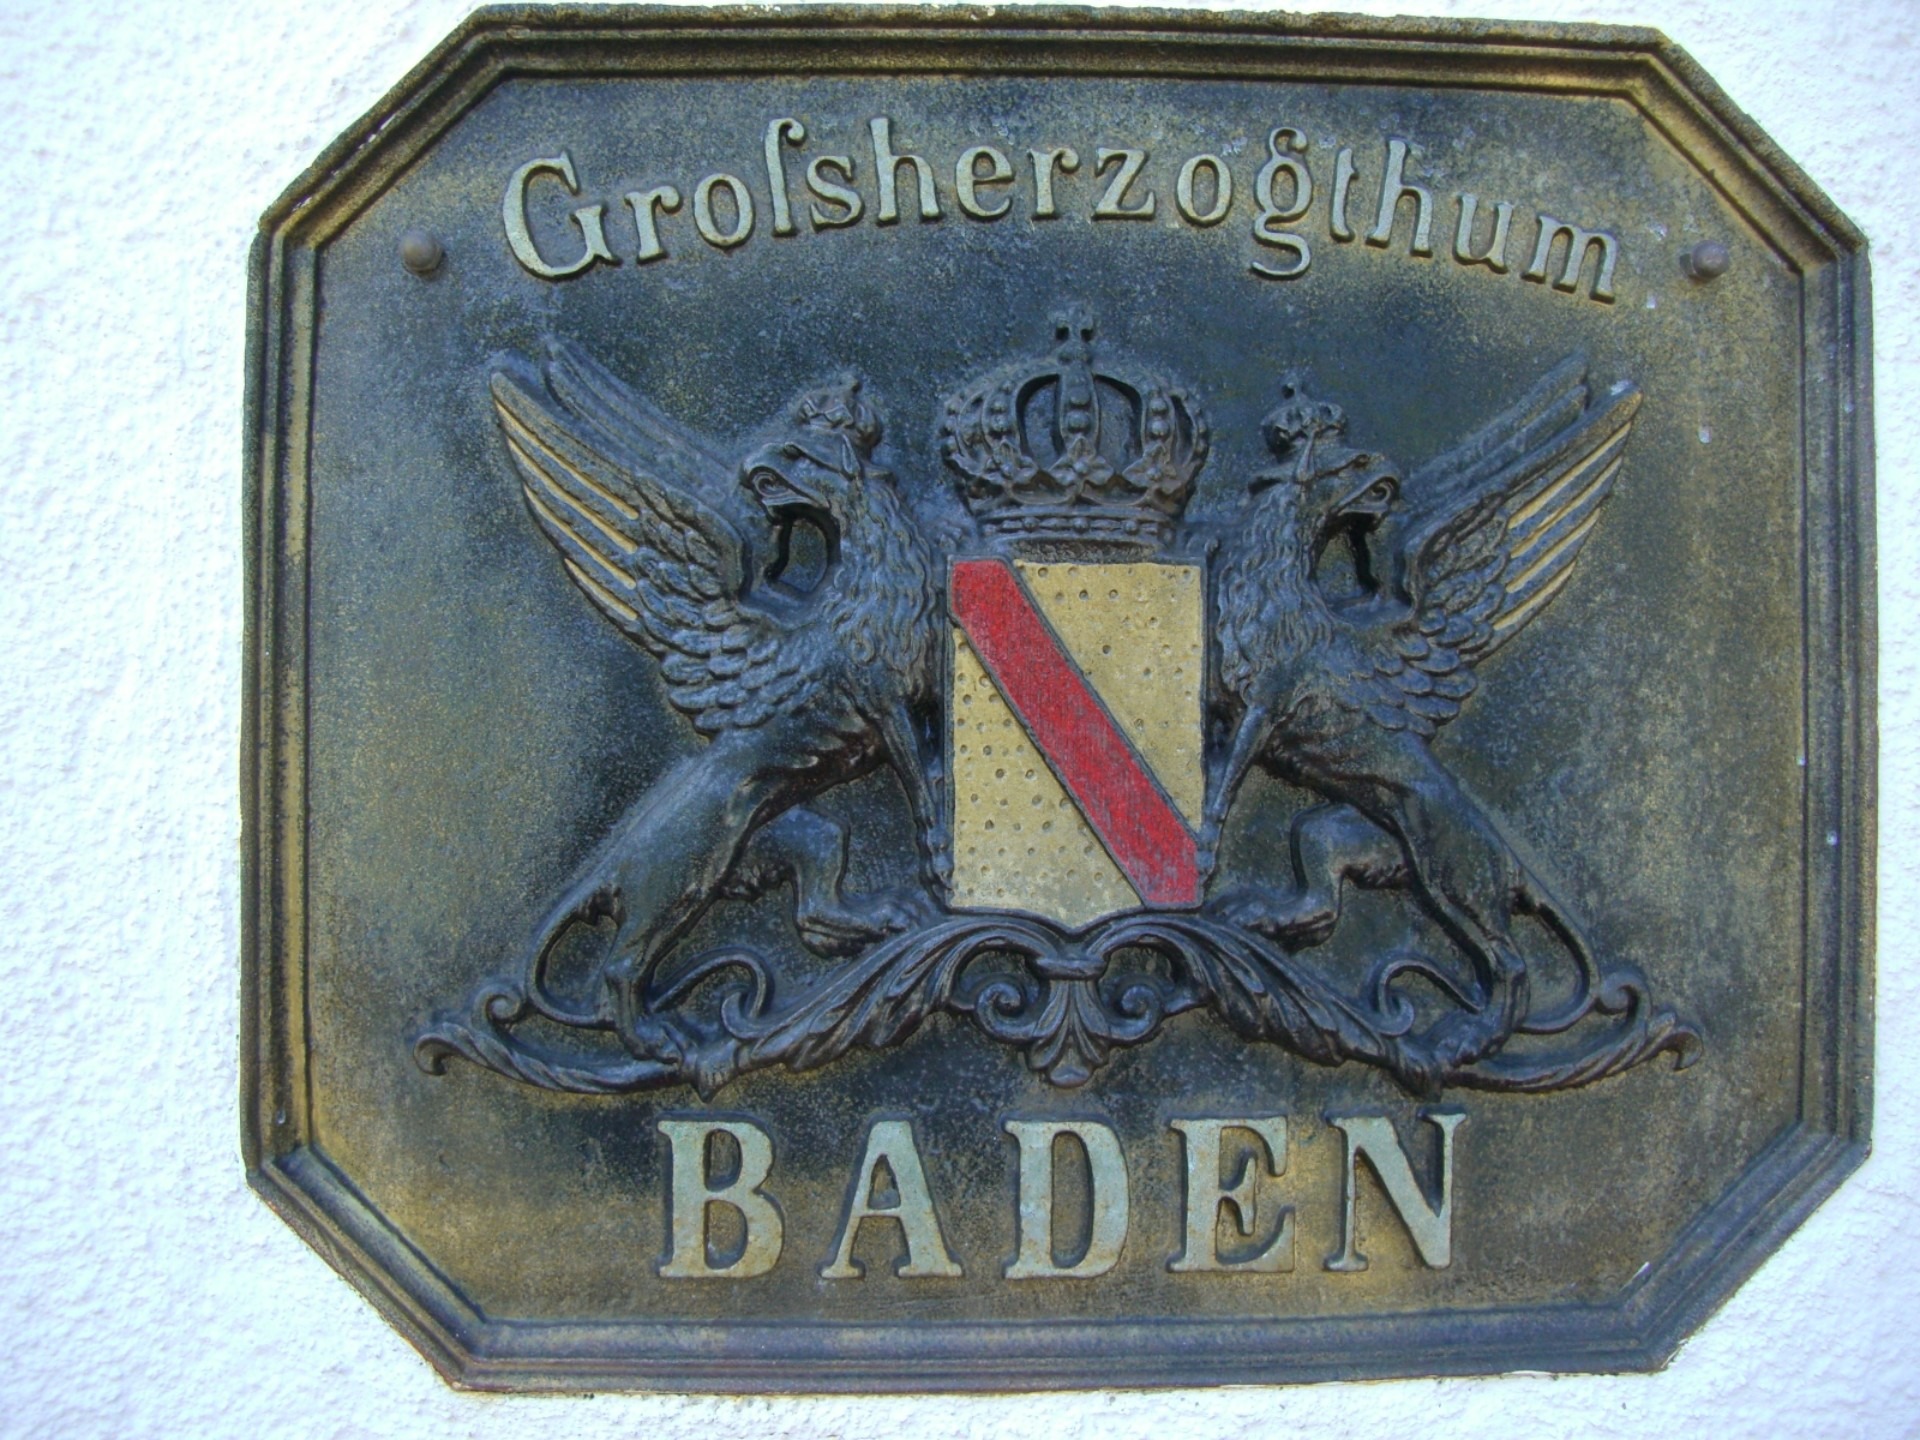
board, swim, money, shield, currency, coin, medal, award, coat of arms, commemorative plaque, grand duchy